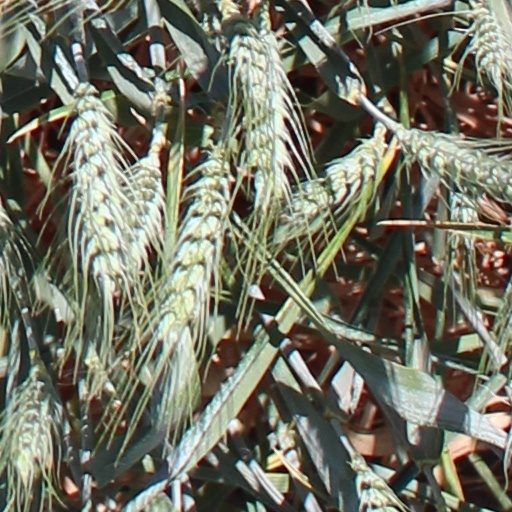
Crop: wheat